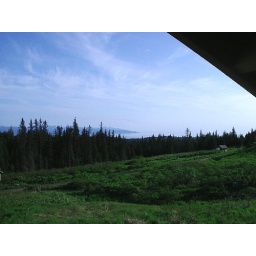
view from bedroom in house